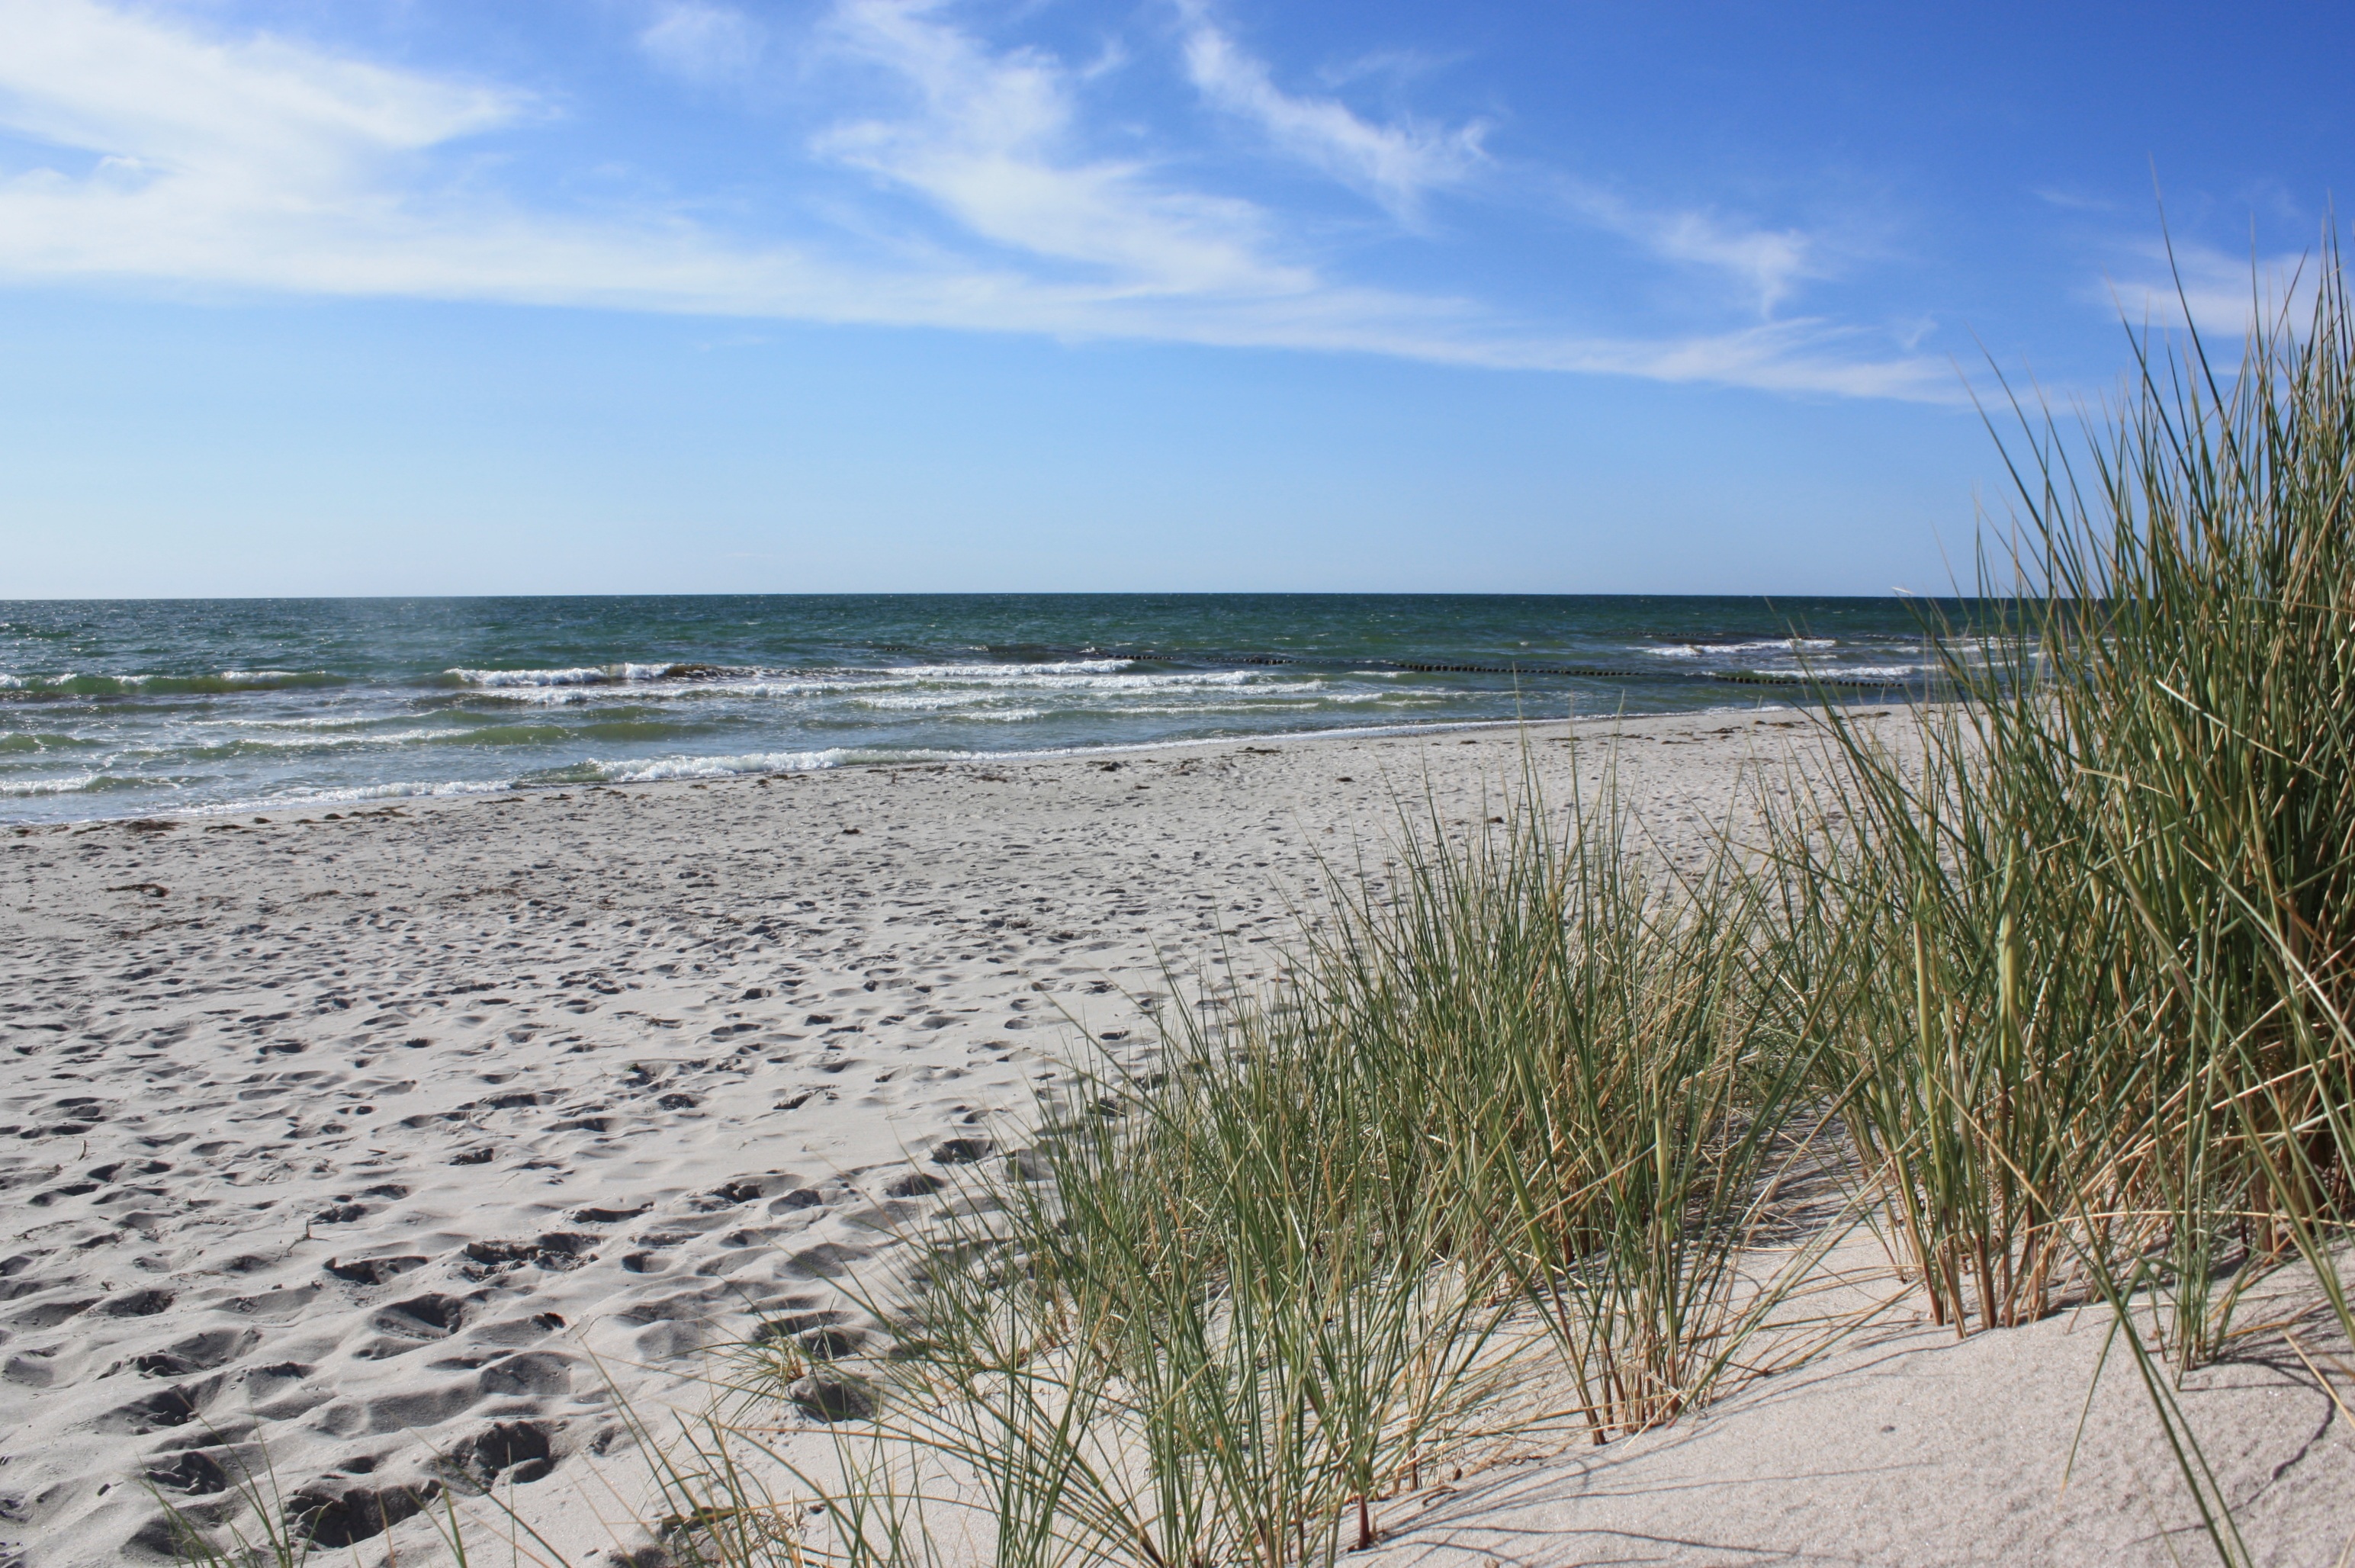
beach, landscape, sea, coast, grass, sand, ocean, horizon, dune, shore, wave, vacation, bay, material, body of water, habitat, marram grass, hiddensee, natural environment